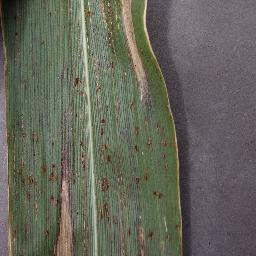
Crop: corn
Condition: (maize)_northern_blight